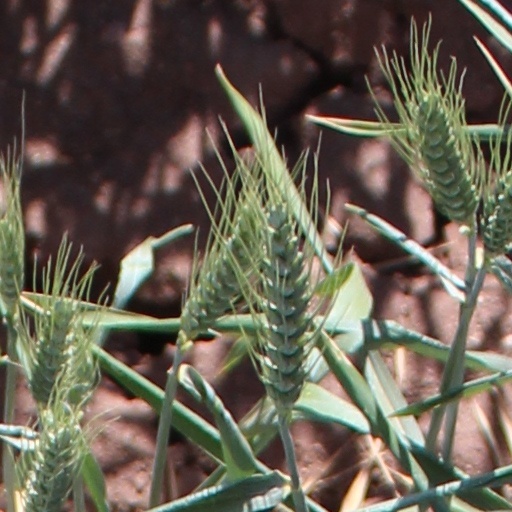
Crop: wheat